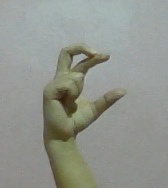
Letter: thal